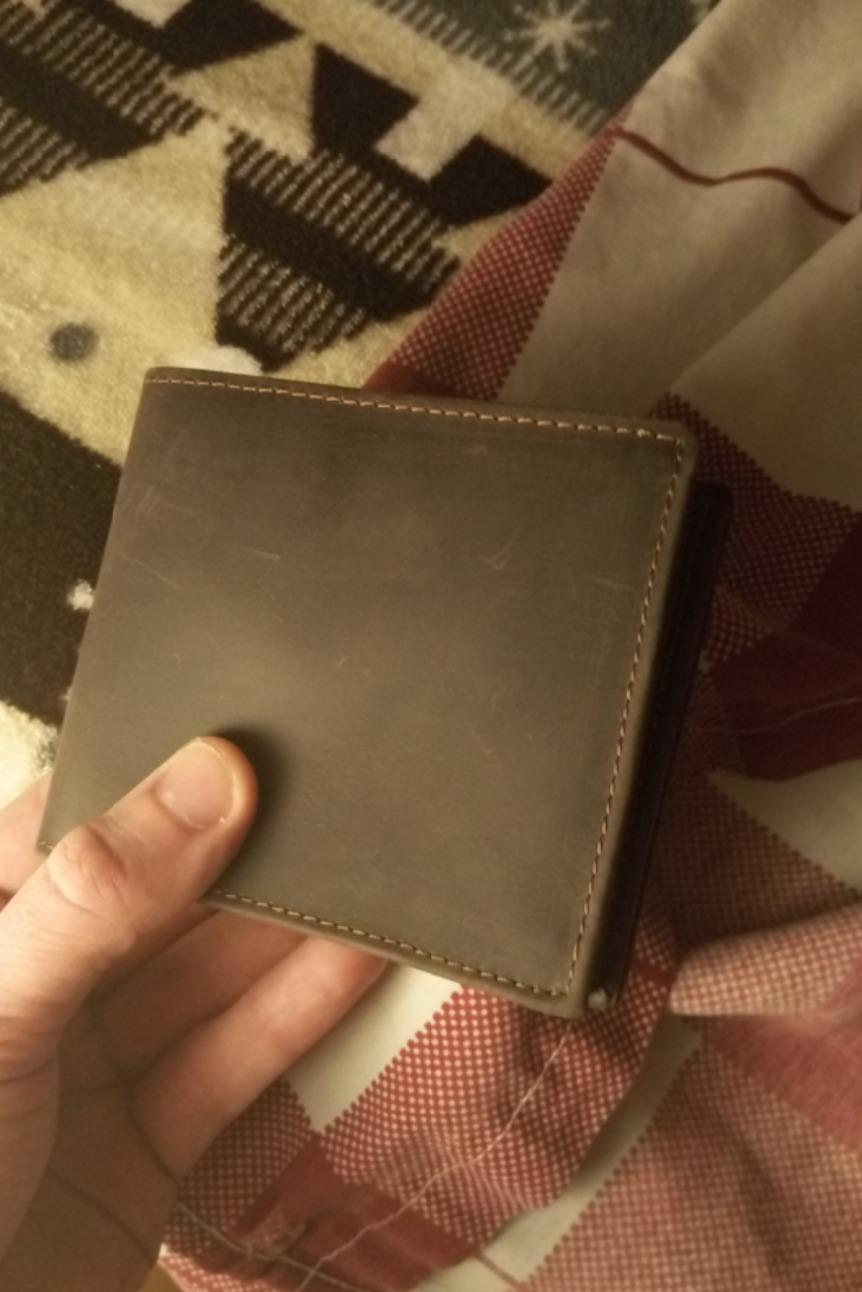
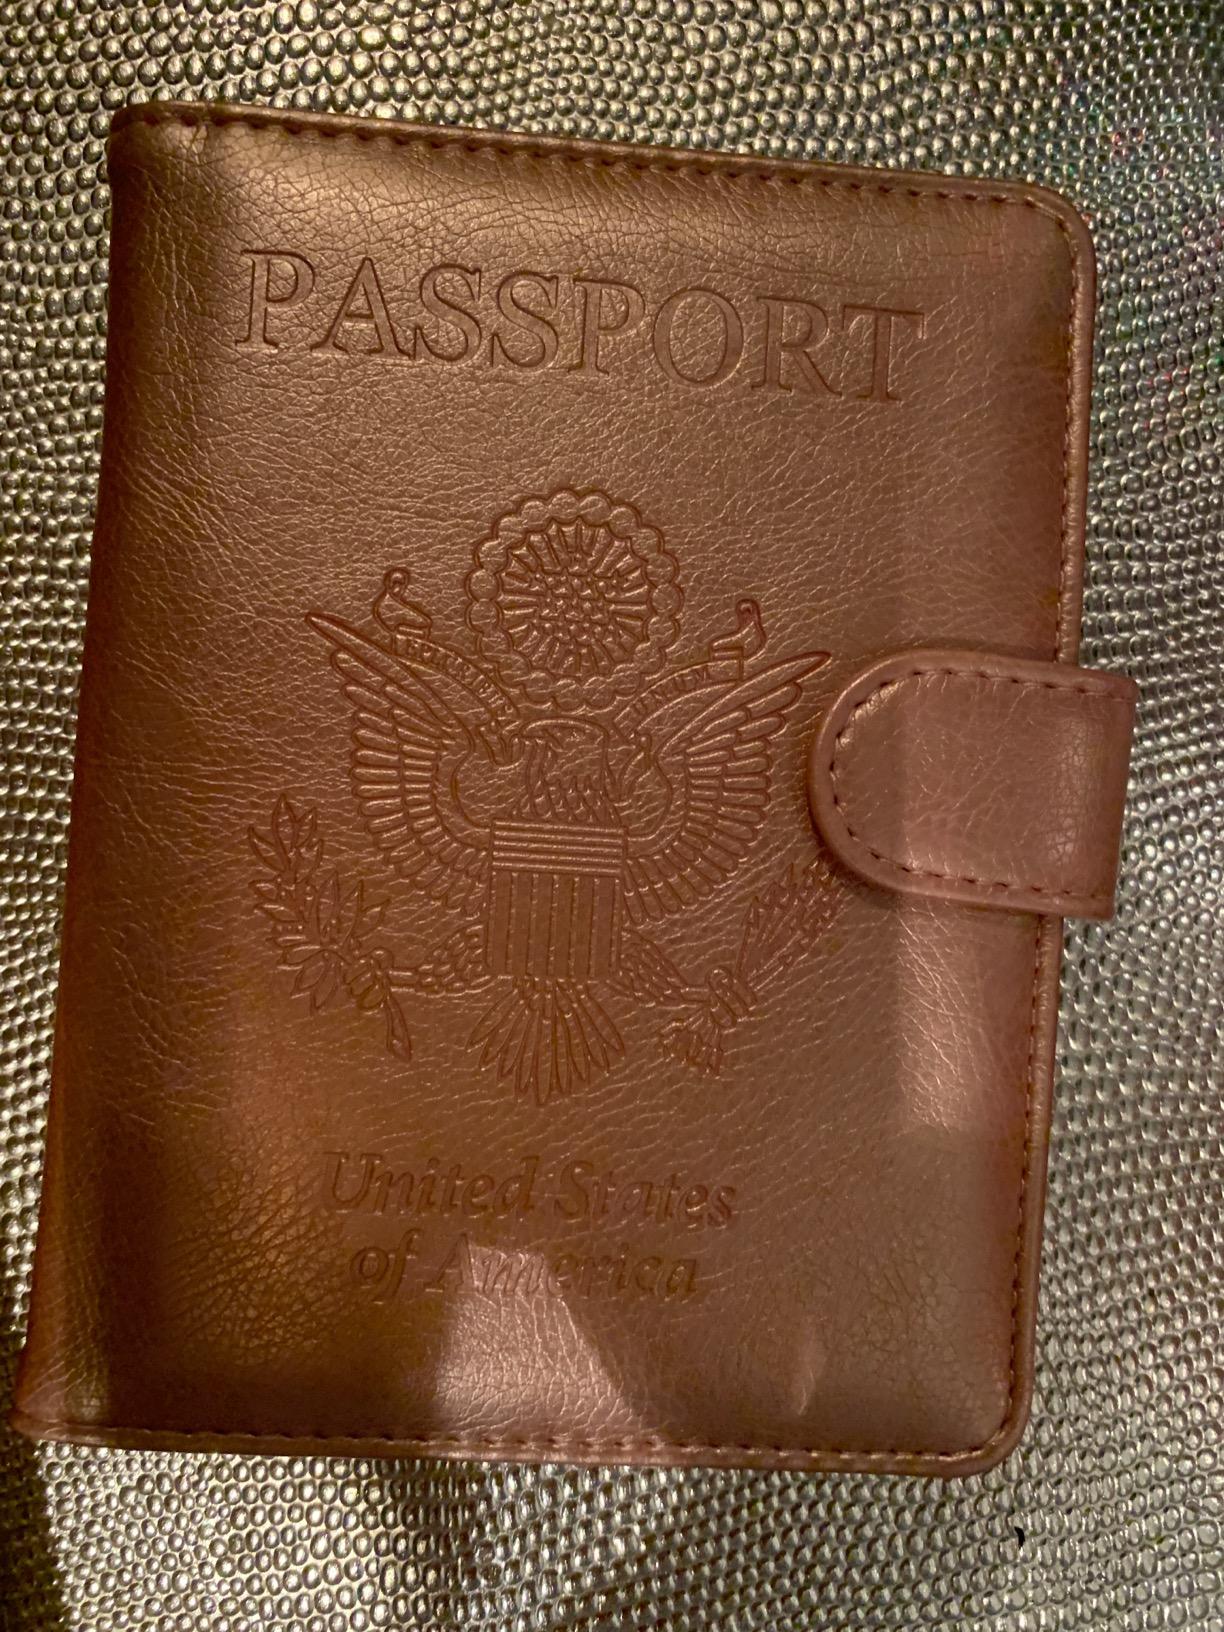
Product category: accessories_wallet
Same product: no